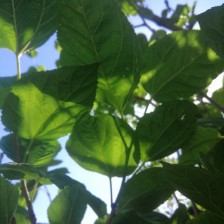
Variety: BlackAustralia